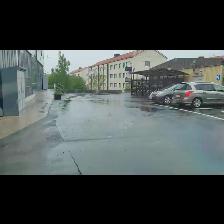
Label: NonHuman